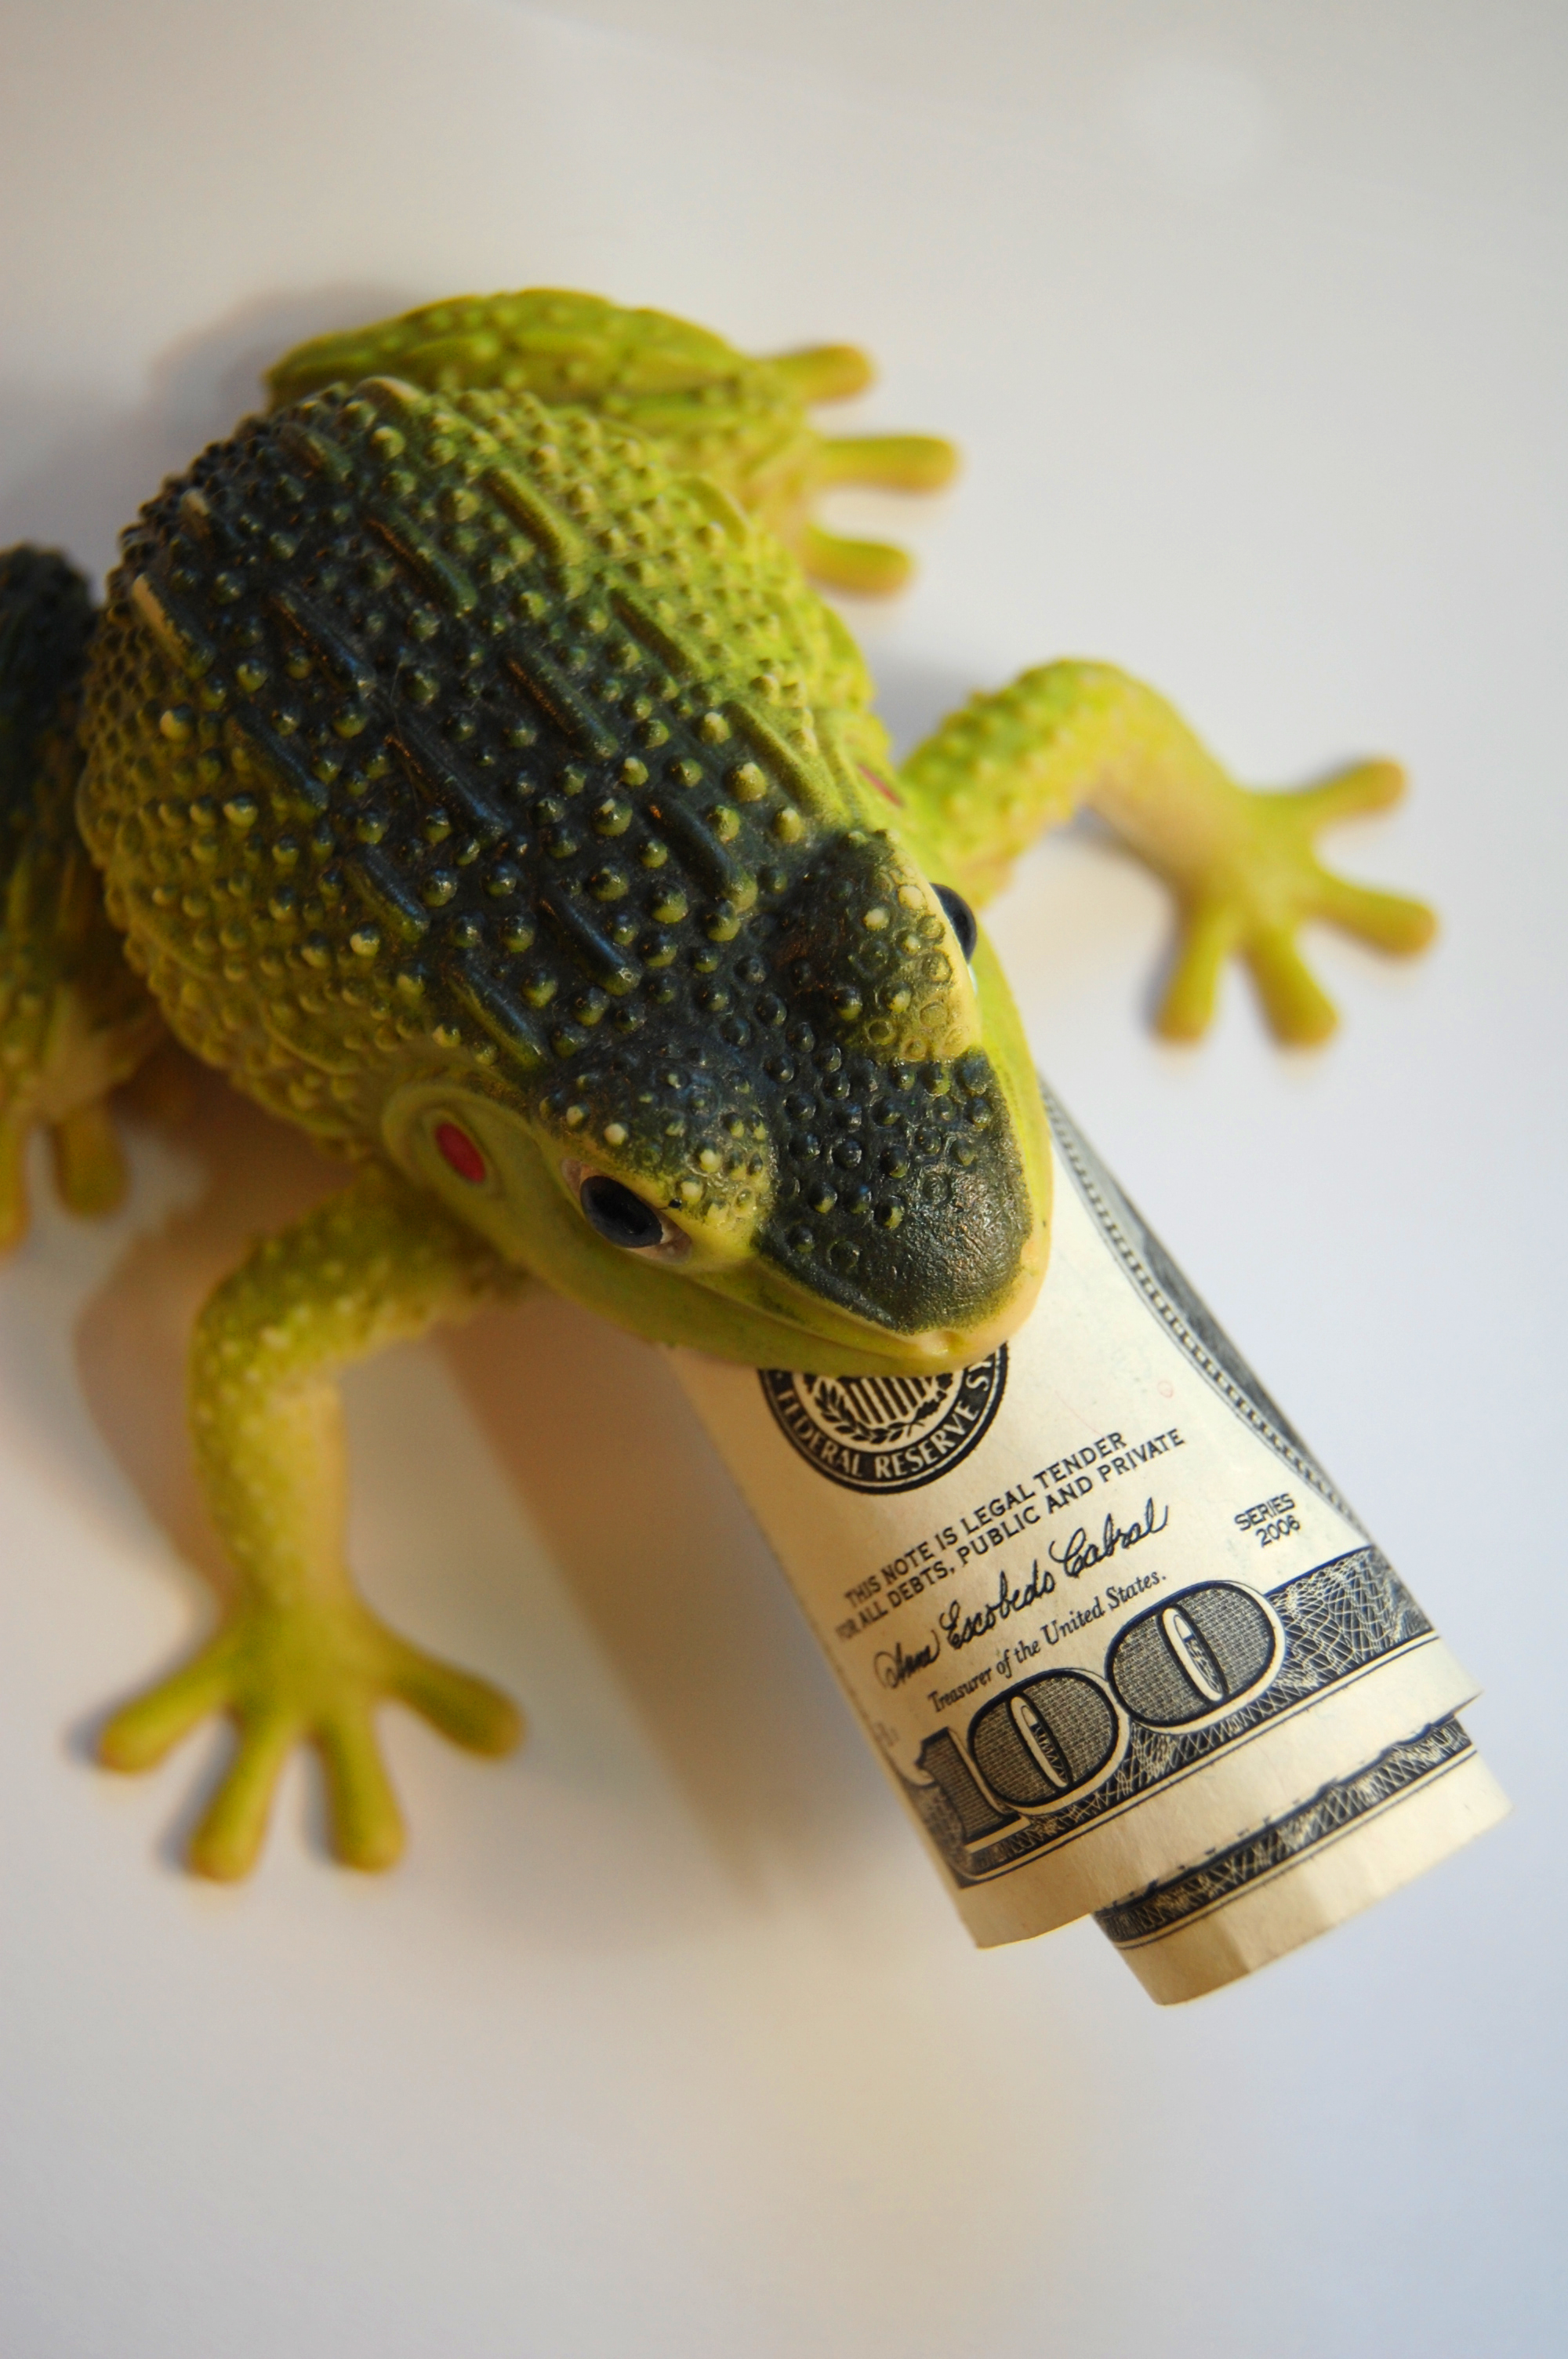
frog, finances, wealth, capital, coins, banknotes, monetary toad, profit, sign, background, illustration, money, toy, superstition, prosperity, toad, cash, dollars, one hundred dollars, marketing, advertising, fauna, reptile, scaled reptile, lizard, organism, gecko, macro photography, amphibian